Circle MRT line

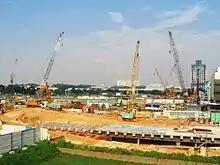
The construction of Bishan station

Construction started on 13 March 2002 for Stage 1, 5 September 2002 for Stage 2, May 2003 for Stage 3, and January 2005 for Stages 4 and 5. Initially planned to be opened in stages from 2006 to 2010, at an estimated cost of S$6.7 billion, the Nicoll Highway collapse delayed the opening of the first stage to 2009. When the line fully opened on 8 October 2011, the cost of construction had risen to nearly S$10 billion. Due to the collapse, the station was relocated to a new site two-thirds the size of the original away. Three stations on the Circle Line were initially designed as 'shell stations', but the decision was made to open two of them, Caldecott and Haw Par Villa (previously Thomson and West Coast respectively), leaving Bukit Brown as the only unopened station on the line.